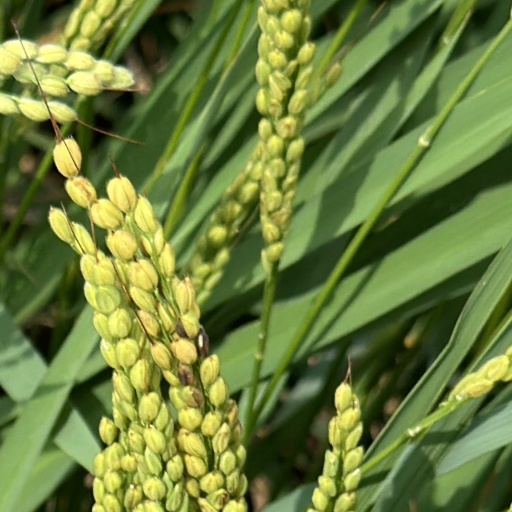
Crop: rice